PowerStream

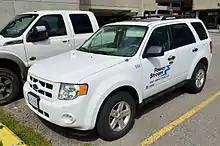
A PowerStream vehicle.

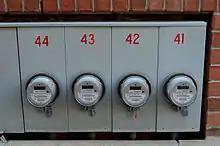
PowerStream electricity meter.

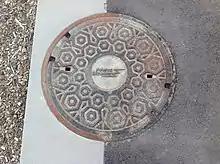
Manhole cover with the logo of PowerStream in Vaughan.

PowerStream was formed as a result of a merger of Markham Hydro, Hydro Vaughan, and Richmond Hill Hydro that took place in 2004. The separate utilities had been created by the "York Municipal Hydro-Electric Service Act" in 1978. Following the initial merger, PowerStream also gained distribution territory after the purchase of Aurora Hydro in 2005, and Barrie Hydro in 2009.